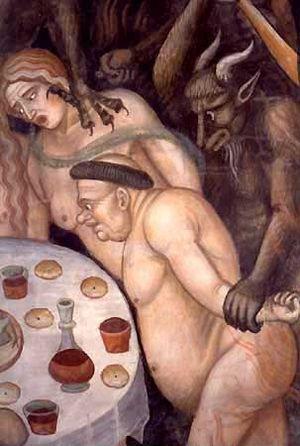
La Collégiale Santa Maria Assunta est le Dôme de San Gimignano, situé « Piazza del Duomo » et accessible au sommet d'une volée de marches.